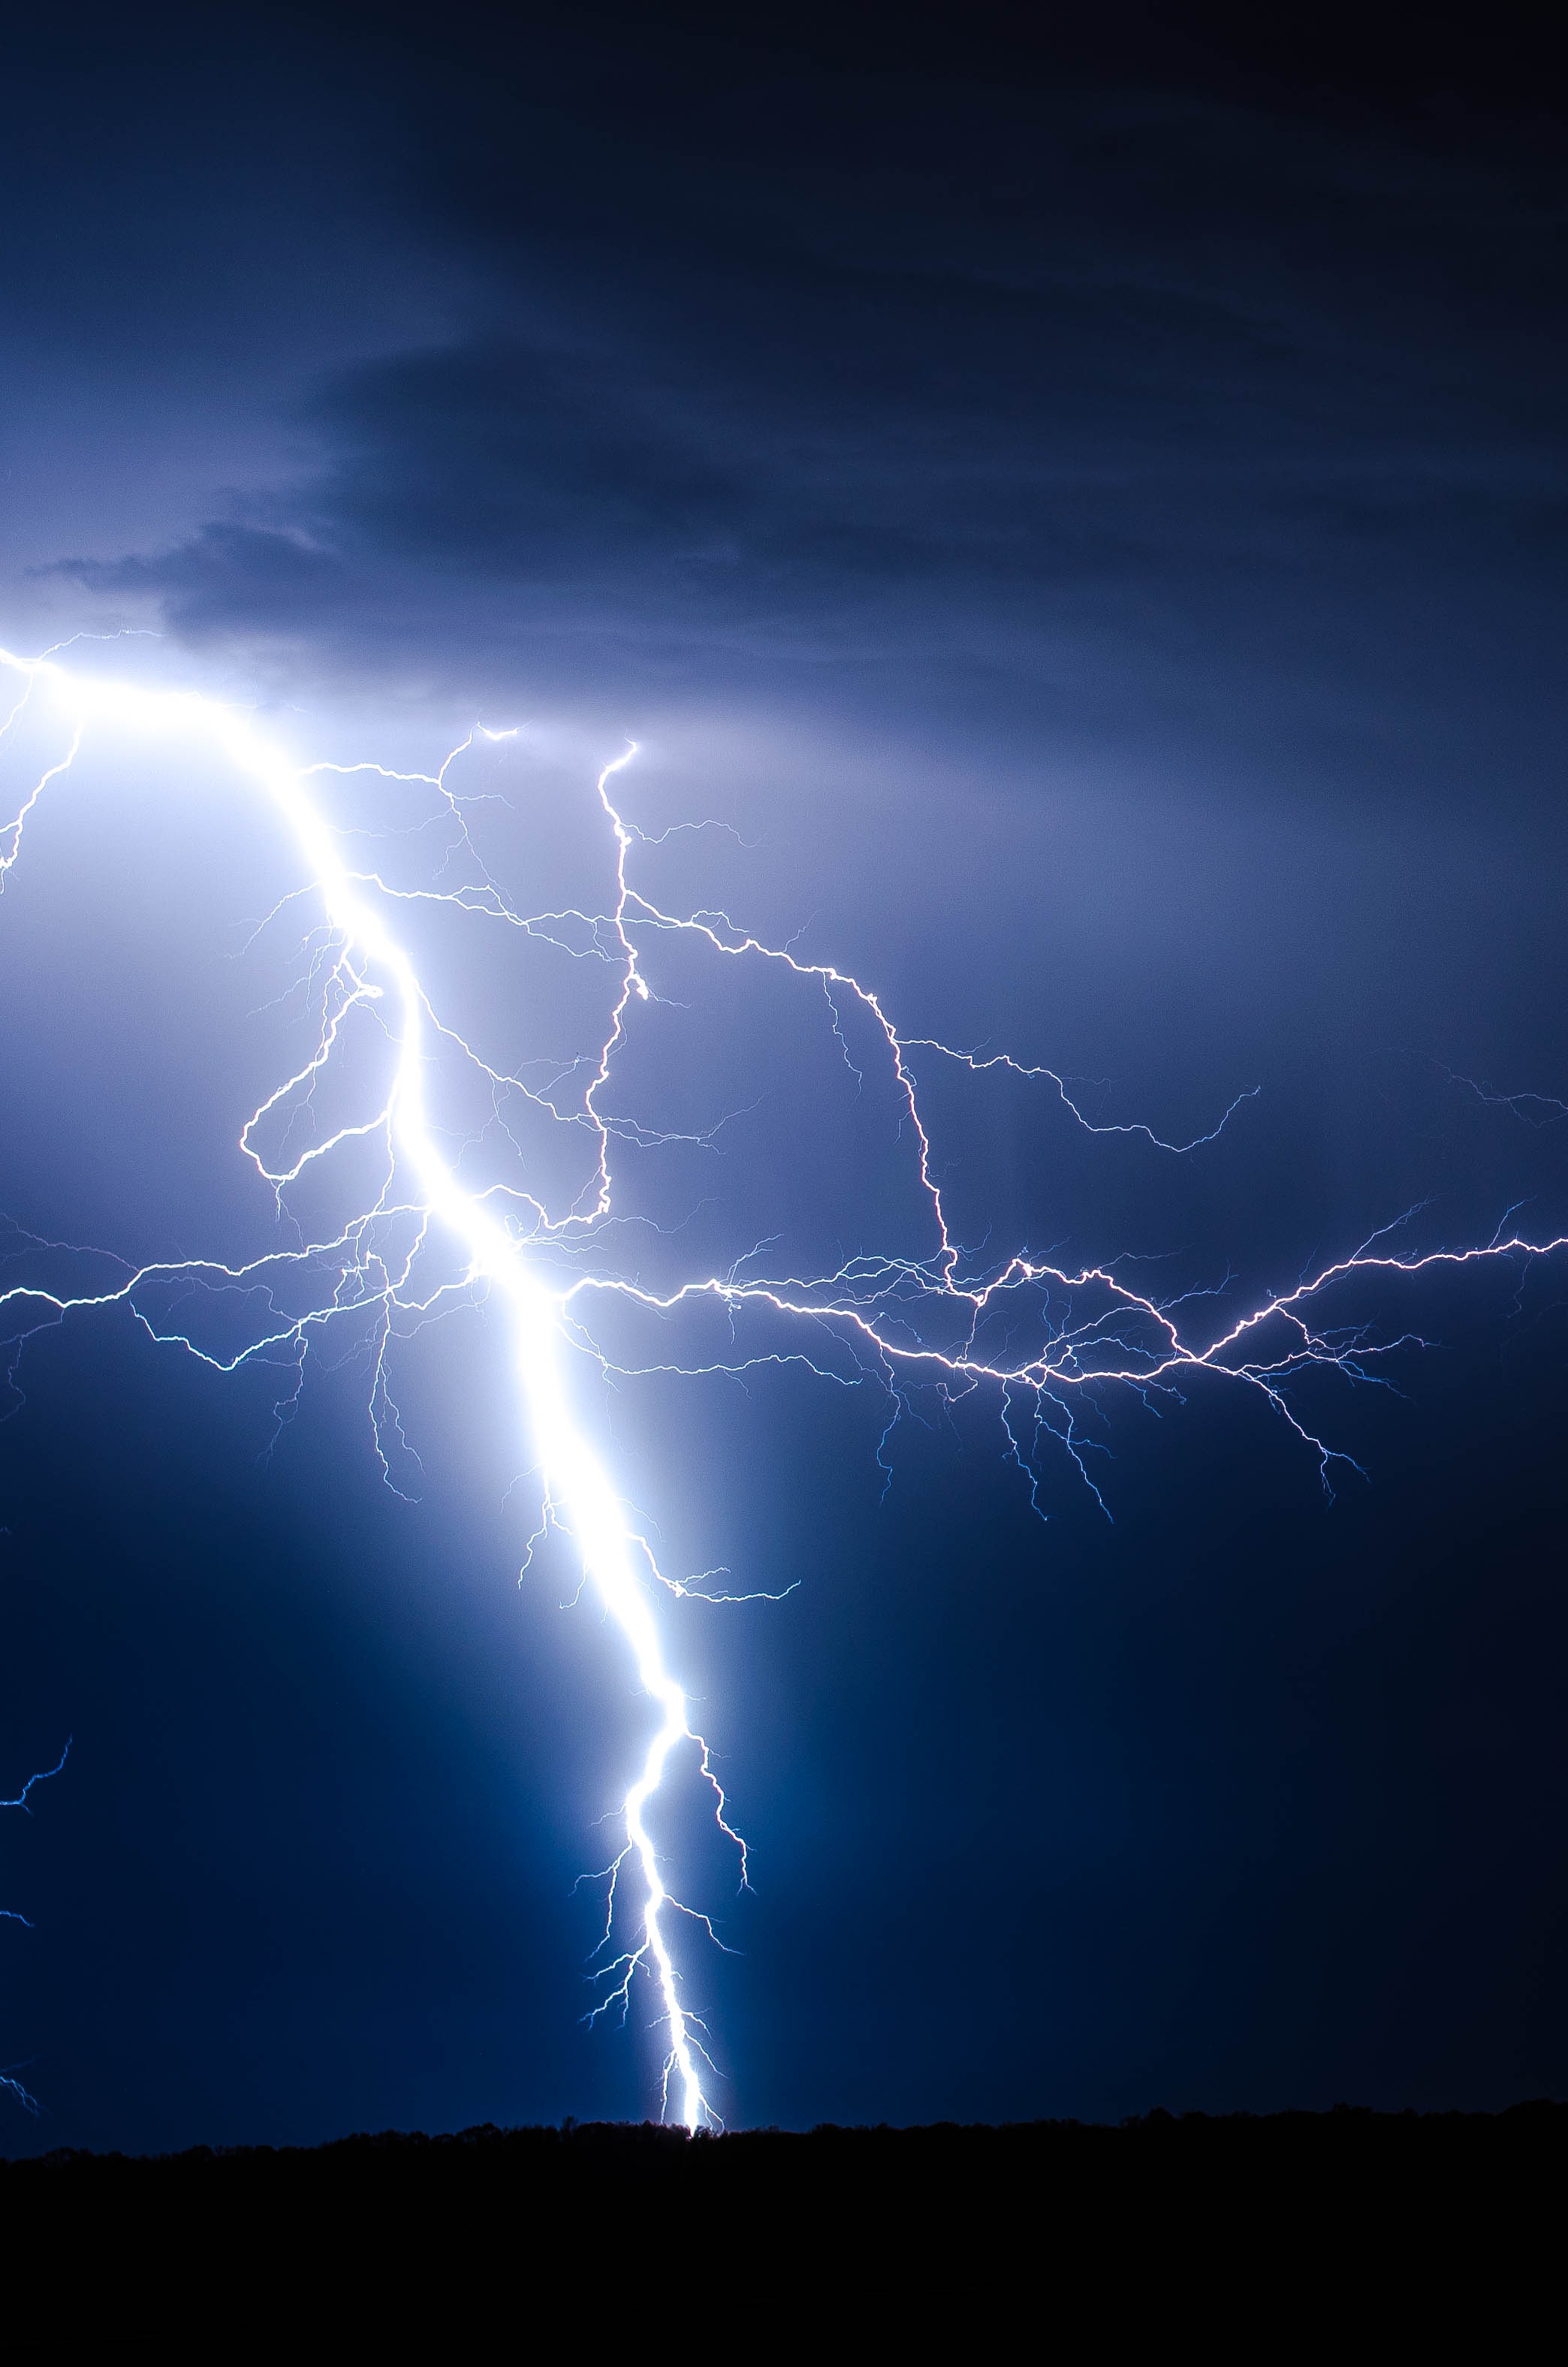
nature, sky, atmosphere, electrical, weather, storm, electricity, lightning, thunder, power, flash, bolt, thunderstorm, dramatic, strike, dangerous, striking, powerful, rainstorm, thunderbolt